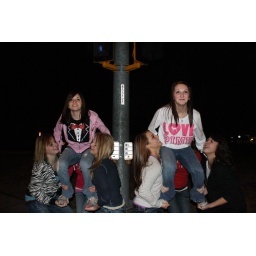
putting up stunts at a busy street corner illicits quite a few honks from pretty boys in trucks.